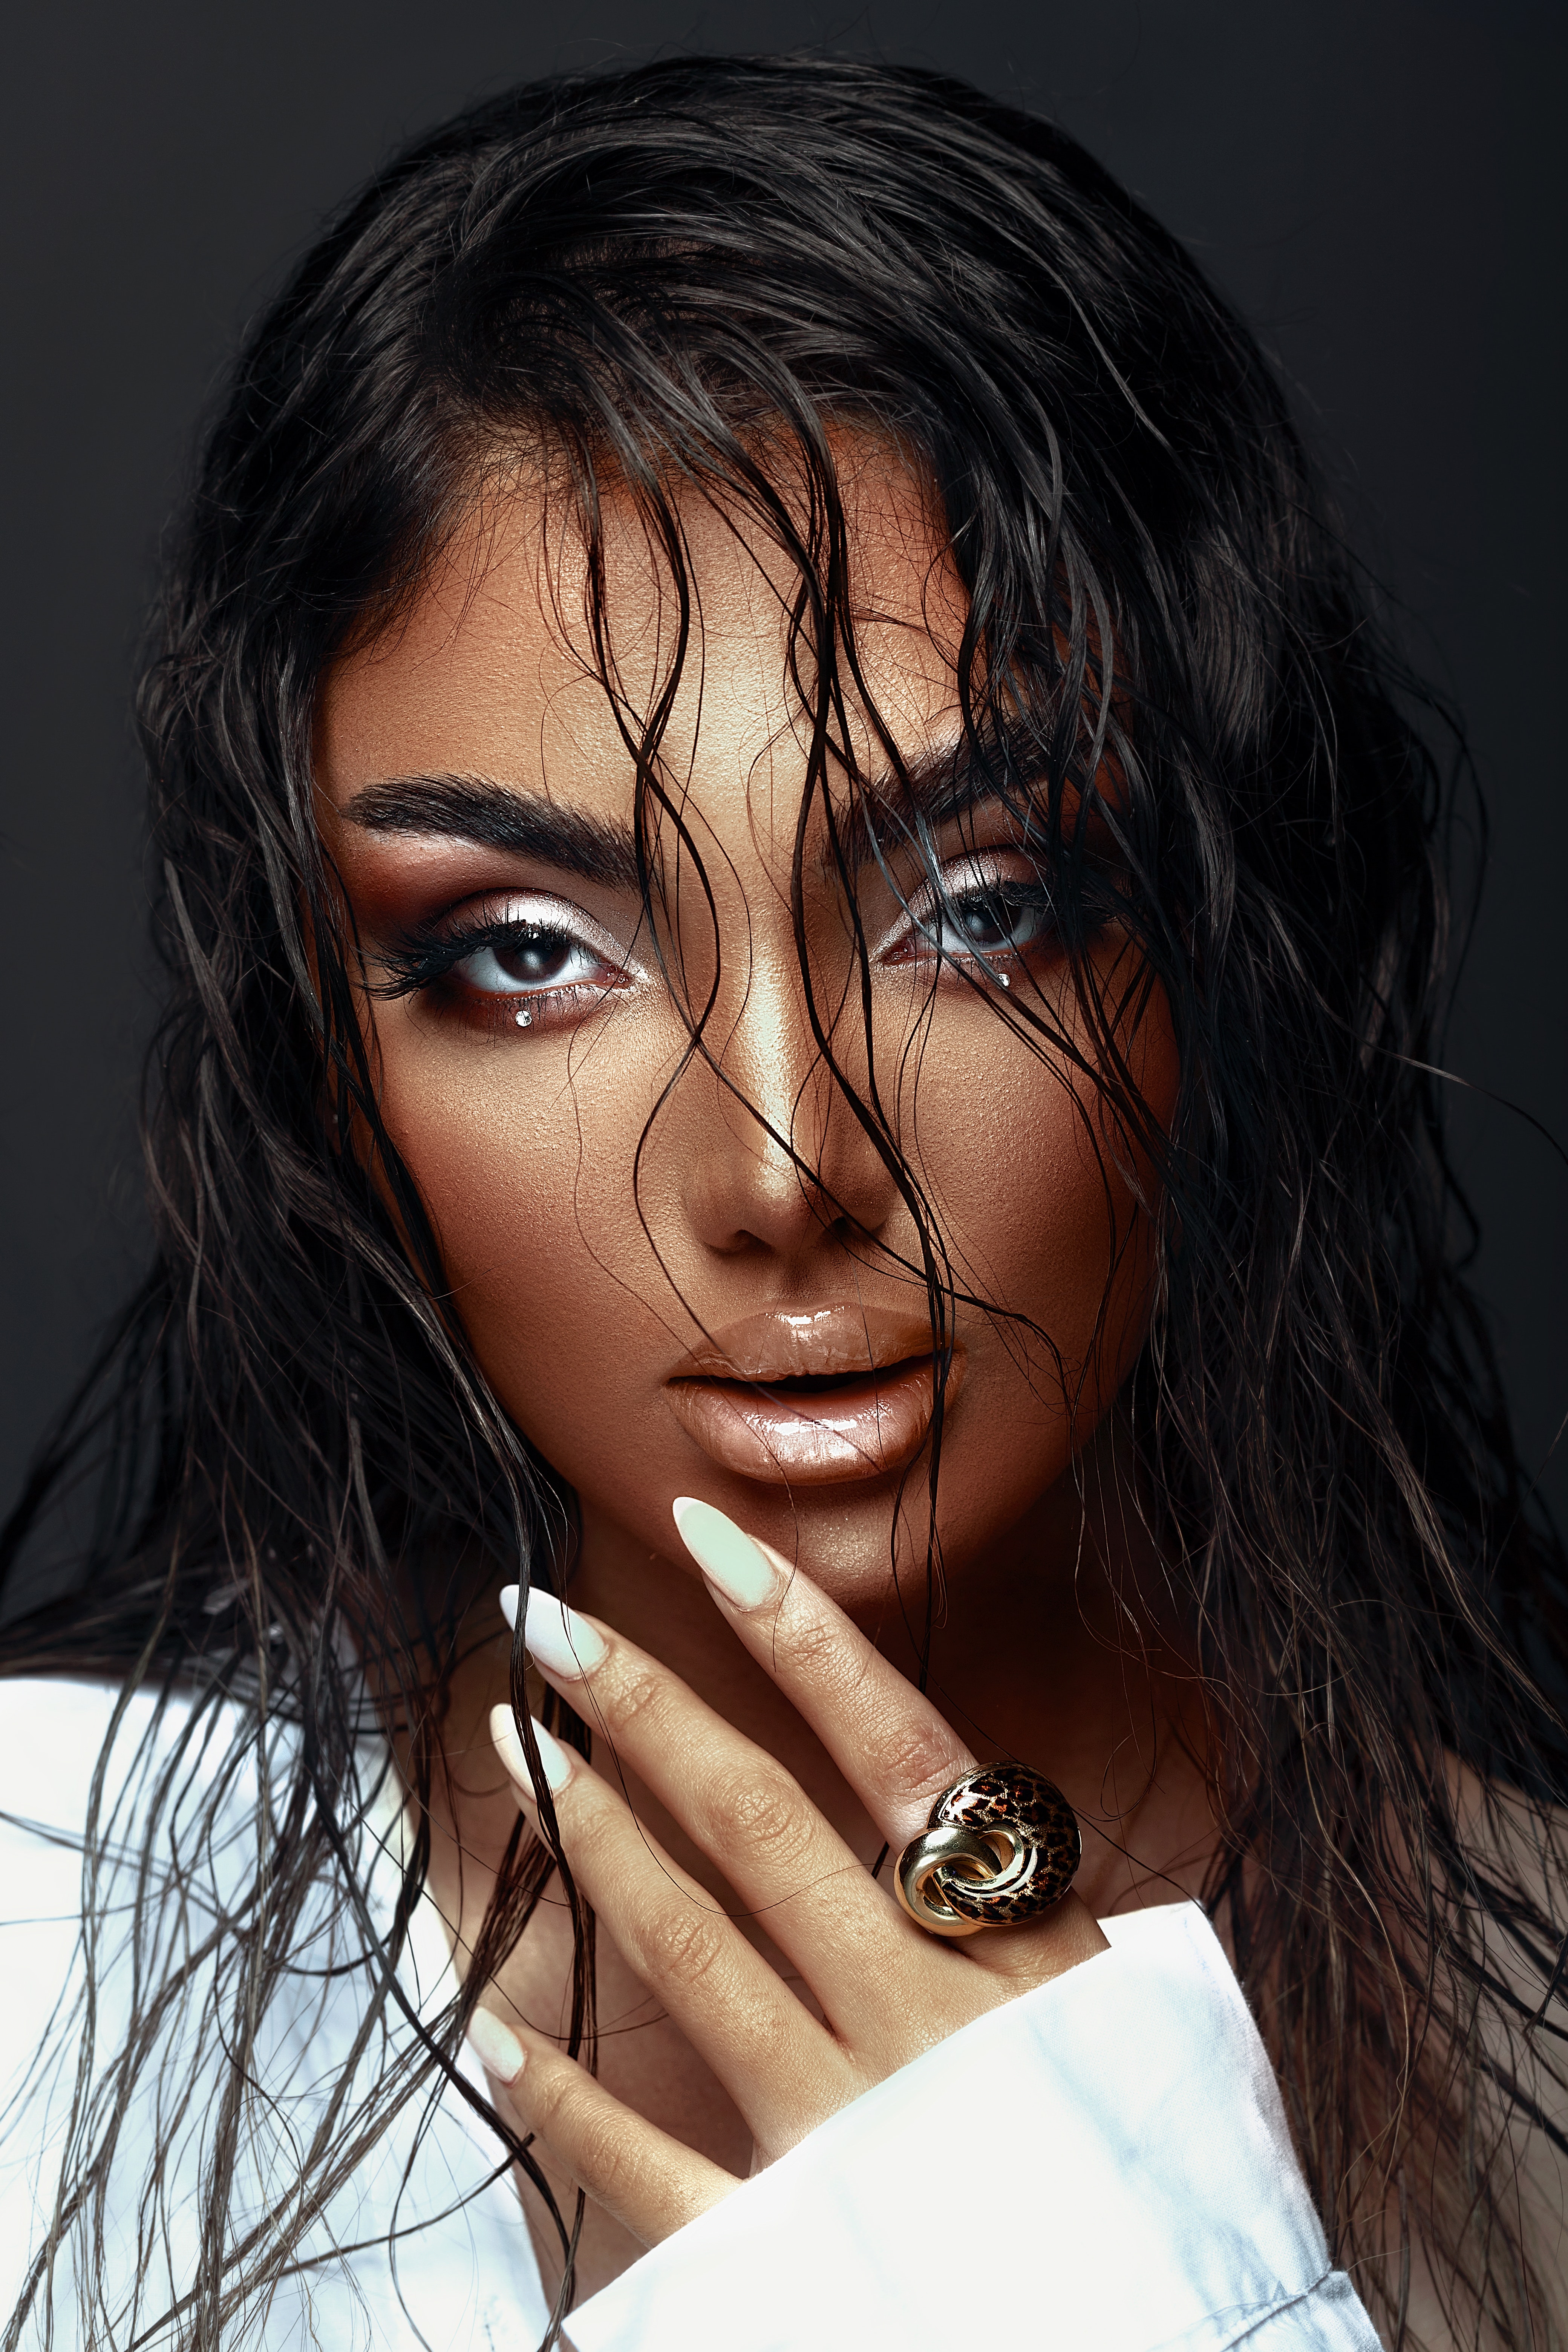
woman, nose, skin, lip, chin, eyebrow, eyelash, mouth, flash photography, gesture, iris, black hair, layered hair, eye shadow, makeover, Step cutting, long hair, jewellery, wig, happy, nail, brown hair, close up, fashion design, body jewelry, fashion accessory, bangs, surfer hair, fashion model, hair coloring, eyewear, portrait photography, bracelet, earrings, portrait, flesh, feathered hair, photo shoot, illustration, necklace, lip gloss, cg artwork, model